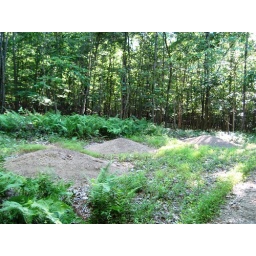
Ant mounds all over the forest floor